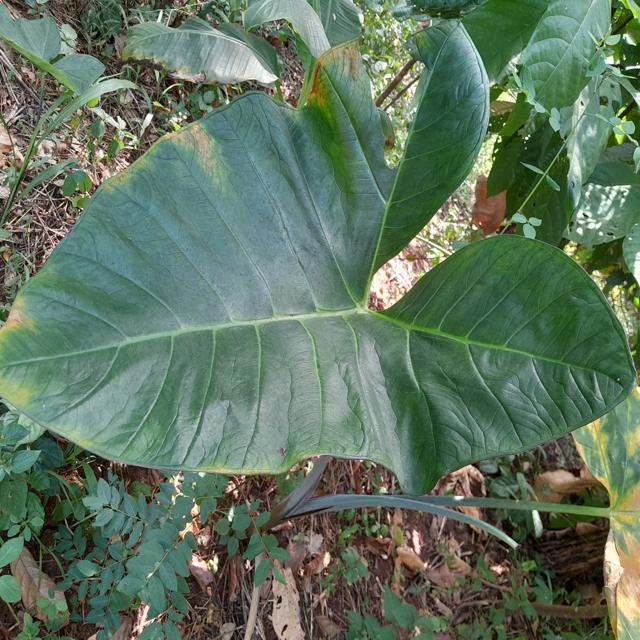
Label: Healthy